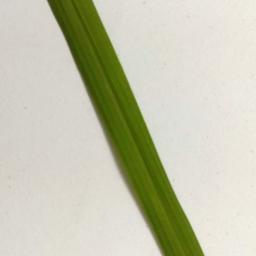
Label: Rice___Healthy